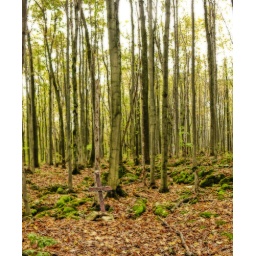
Note the rustic wooden cross in the Woods near the Collingwood Caves.Orton Effect